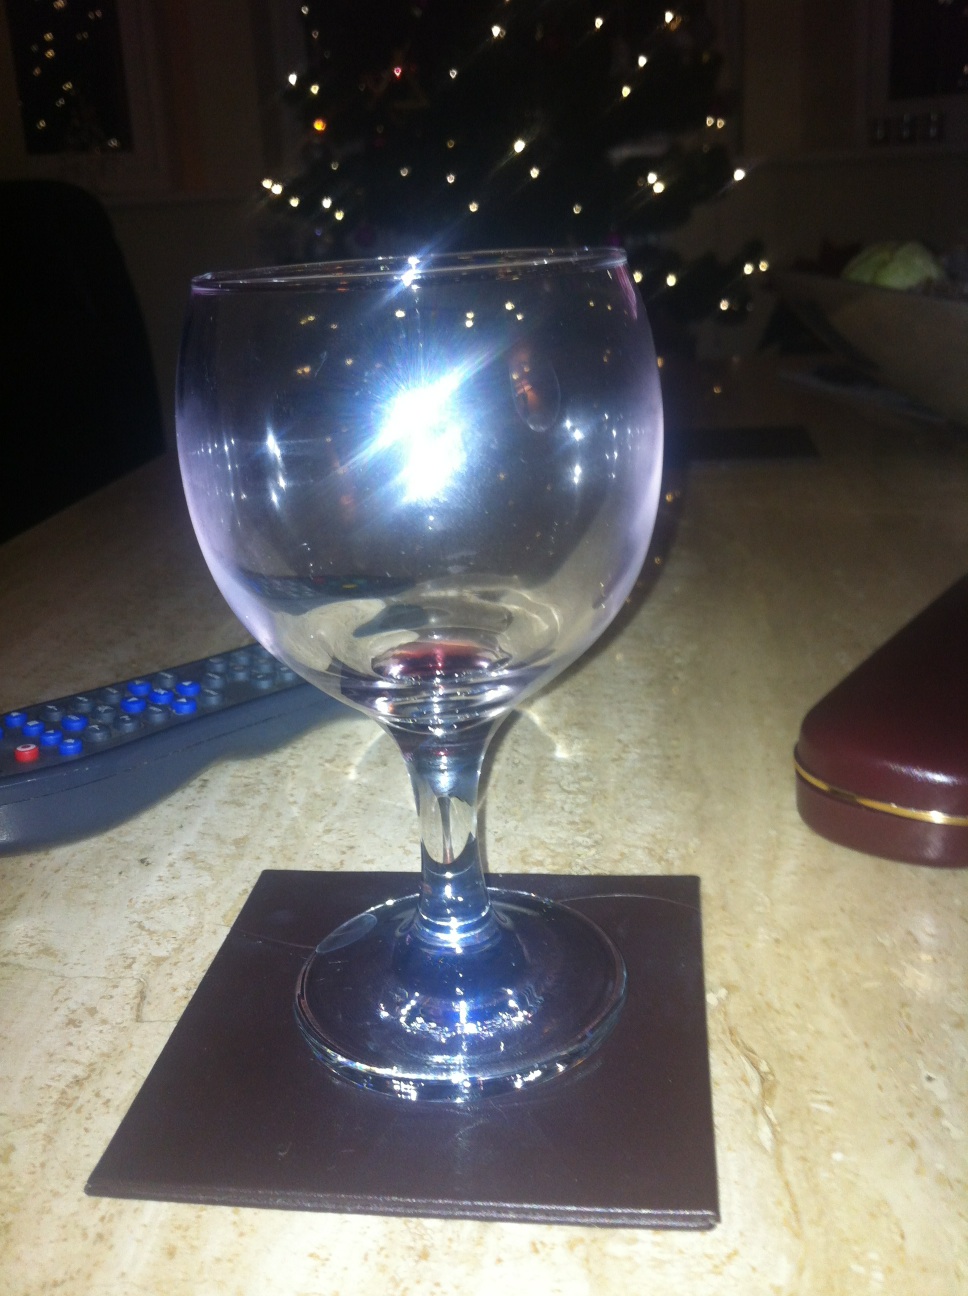Question: What is this?
Answer: wine glass